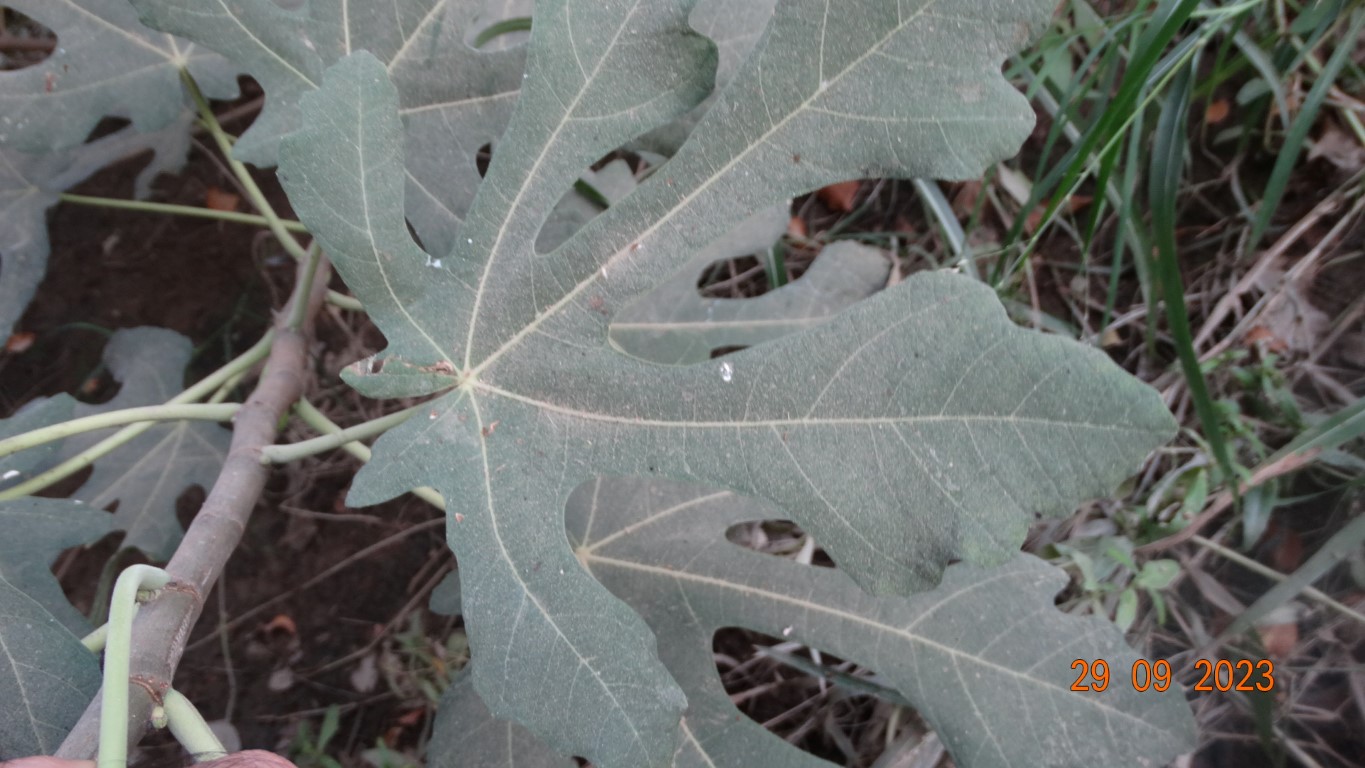
Label: healthy